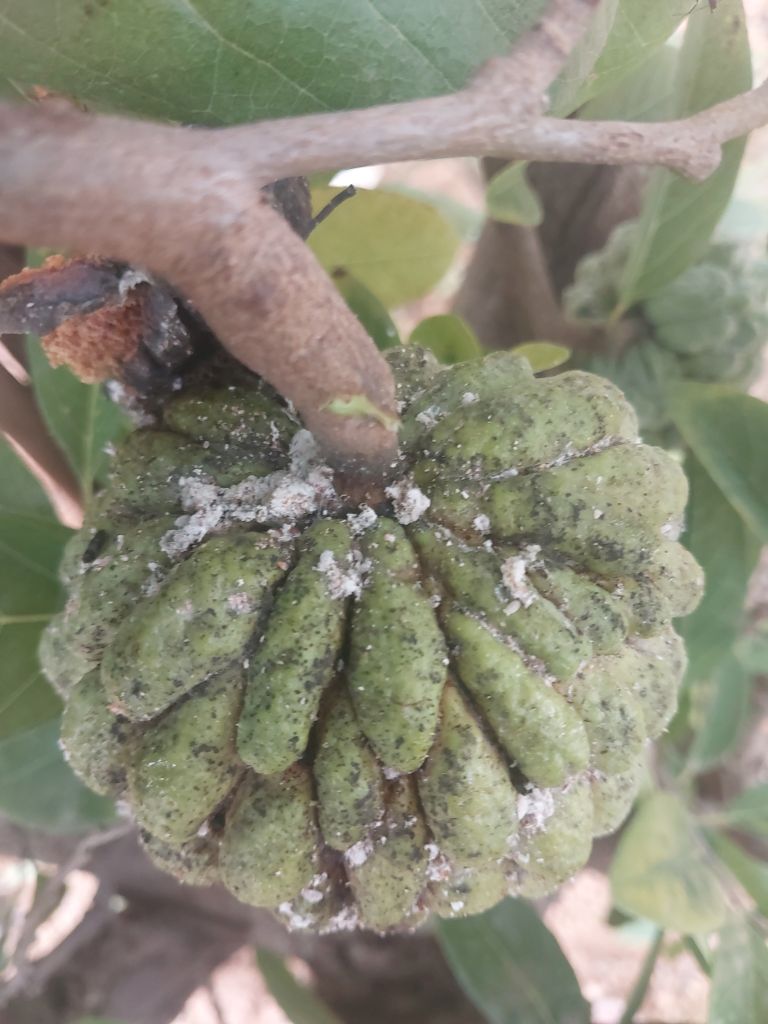
Disease label: Leaf spot on fruit